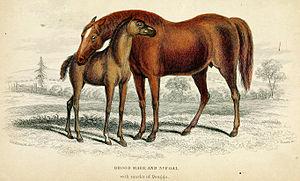
La jument de Lord Morton fut jadis souvent citée en exemple dans l'histoire de la théorie de l'évolution.